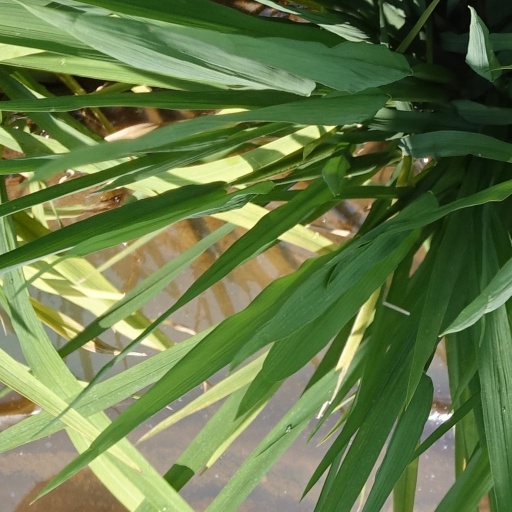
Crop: rice